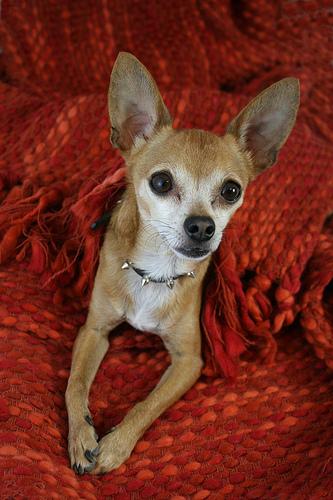
Breed: chihuahua